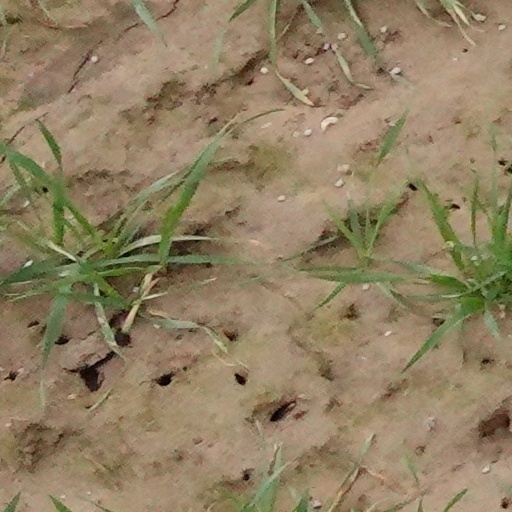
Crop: wheat